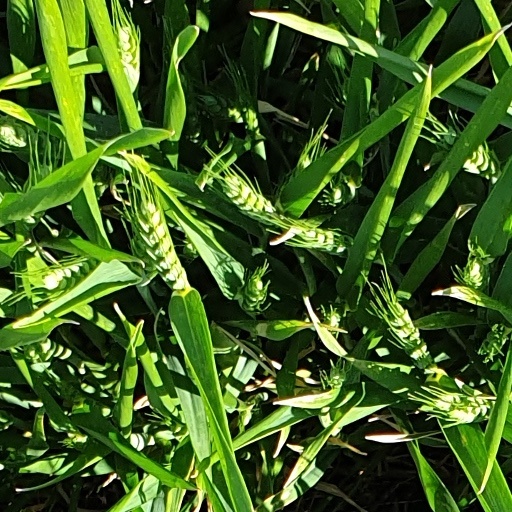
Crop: wheat